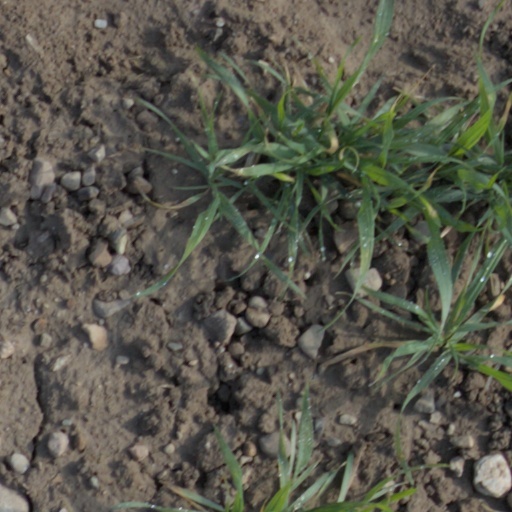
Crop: wheat